Romanian military intervention in Bessarabia

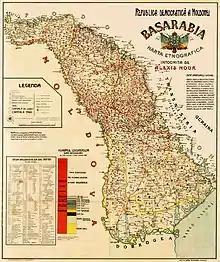
Map of the Moldavian Democratic Republic

On 6 January, the Romanian government, in agreement with the Ukrainian authorities, ordered Transylvanian troops to advance from Kiev to Chișinău, in coordination with an attack on the border town of Ungheni, which had a Bolshevik garrison. Upon their arrival in Chișinău railway station on 19 January at around 1 AM, the 800 to 1,000 Transylvanians were met by 1st Moldavian Infantry Regiment, the 5th Zaamursky Cavalry Regiment and a Red Guards detachment raised by the "Frontotdel". After the Transylvanians refused to disarm, a skirmish broke out and they were ultimately disarmed and arrested, losing five or six killed and many wounded, and afterwards sent back to Kiev. Attempts by Erhan and Inculeț to convince the Moldavian troops to release the Transylvanians, claiming they were only in transit, failed after the captured soldiers declared they had been sent to take over Romanian depots and liquidate the Bolsheviks. However, according to Vasile Tutula, after the Transylvanian soldiers were arrested, beaten, and in torn uniforms, mocked and spit on the streets of the city, some of them were then forcibly released by the Moldavian troops, who sheltered them in their barracks, while according to Dorin Dobrincu, the Transylvanians were released after a few days, in the context of the entry of Romanian troops in Bessarabia.